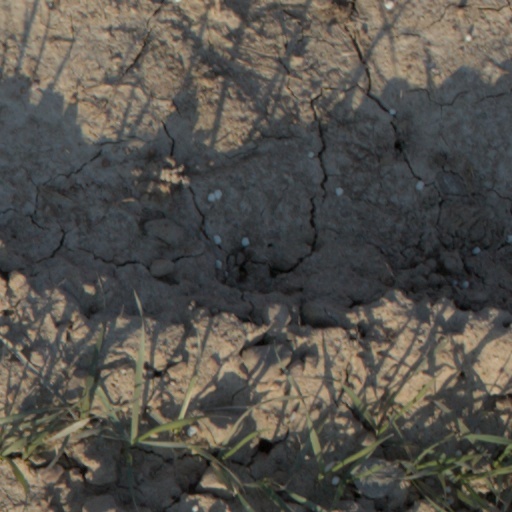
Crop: wheat